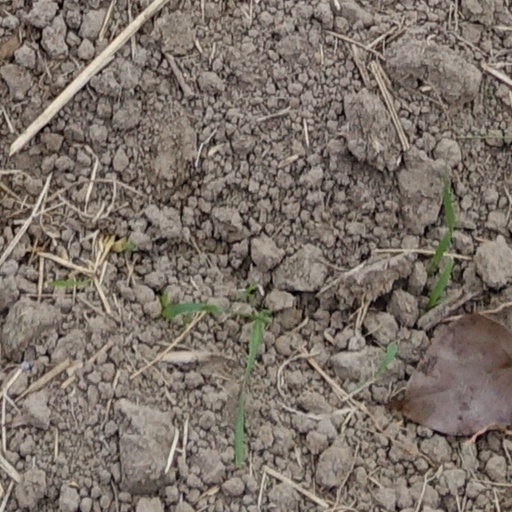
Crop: wheat